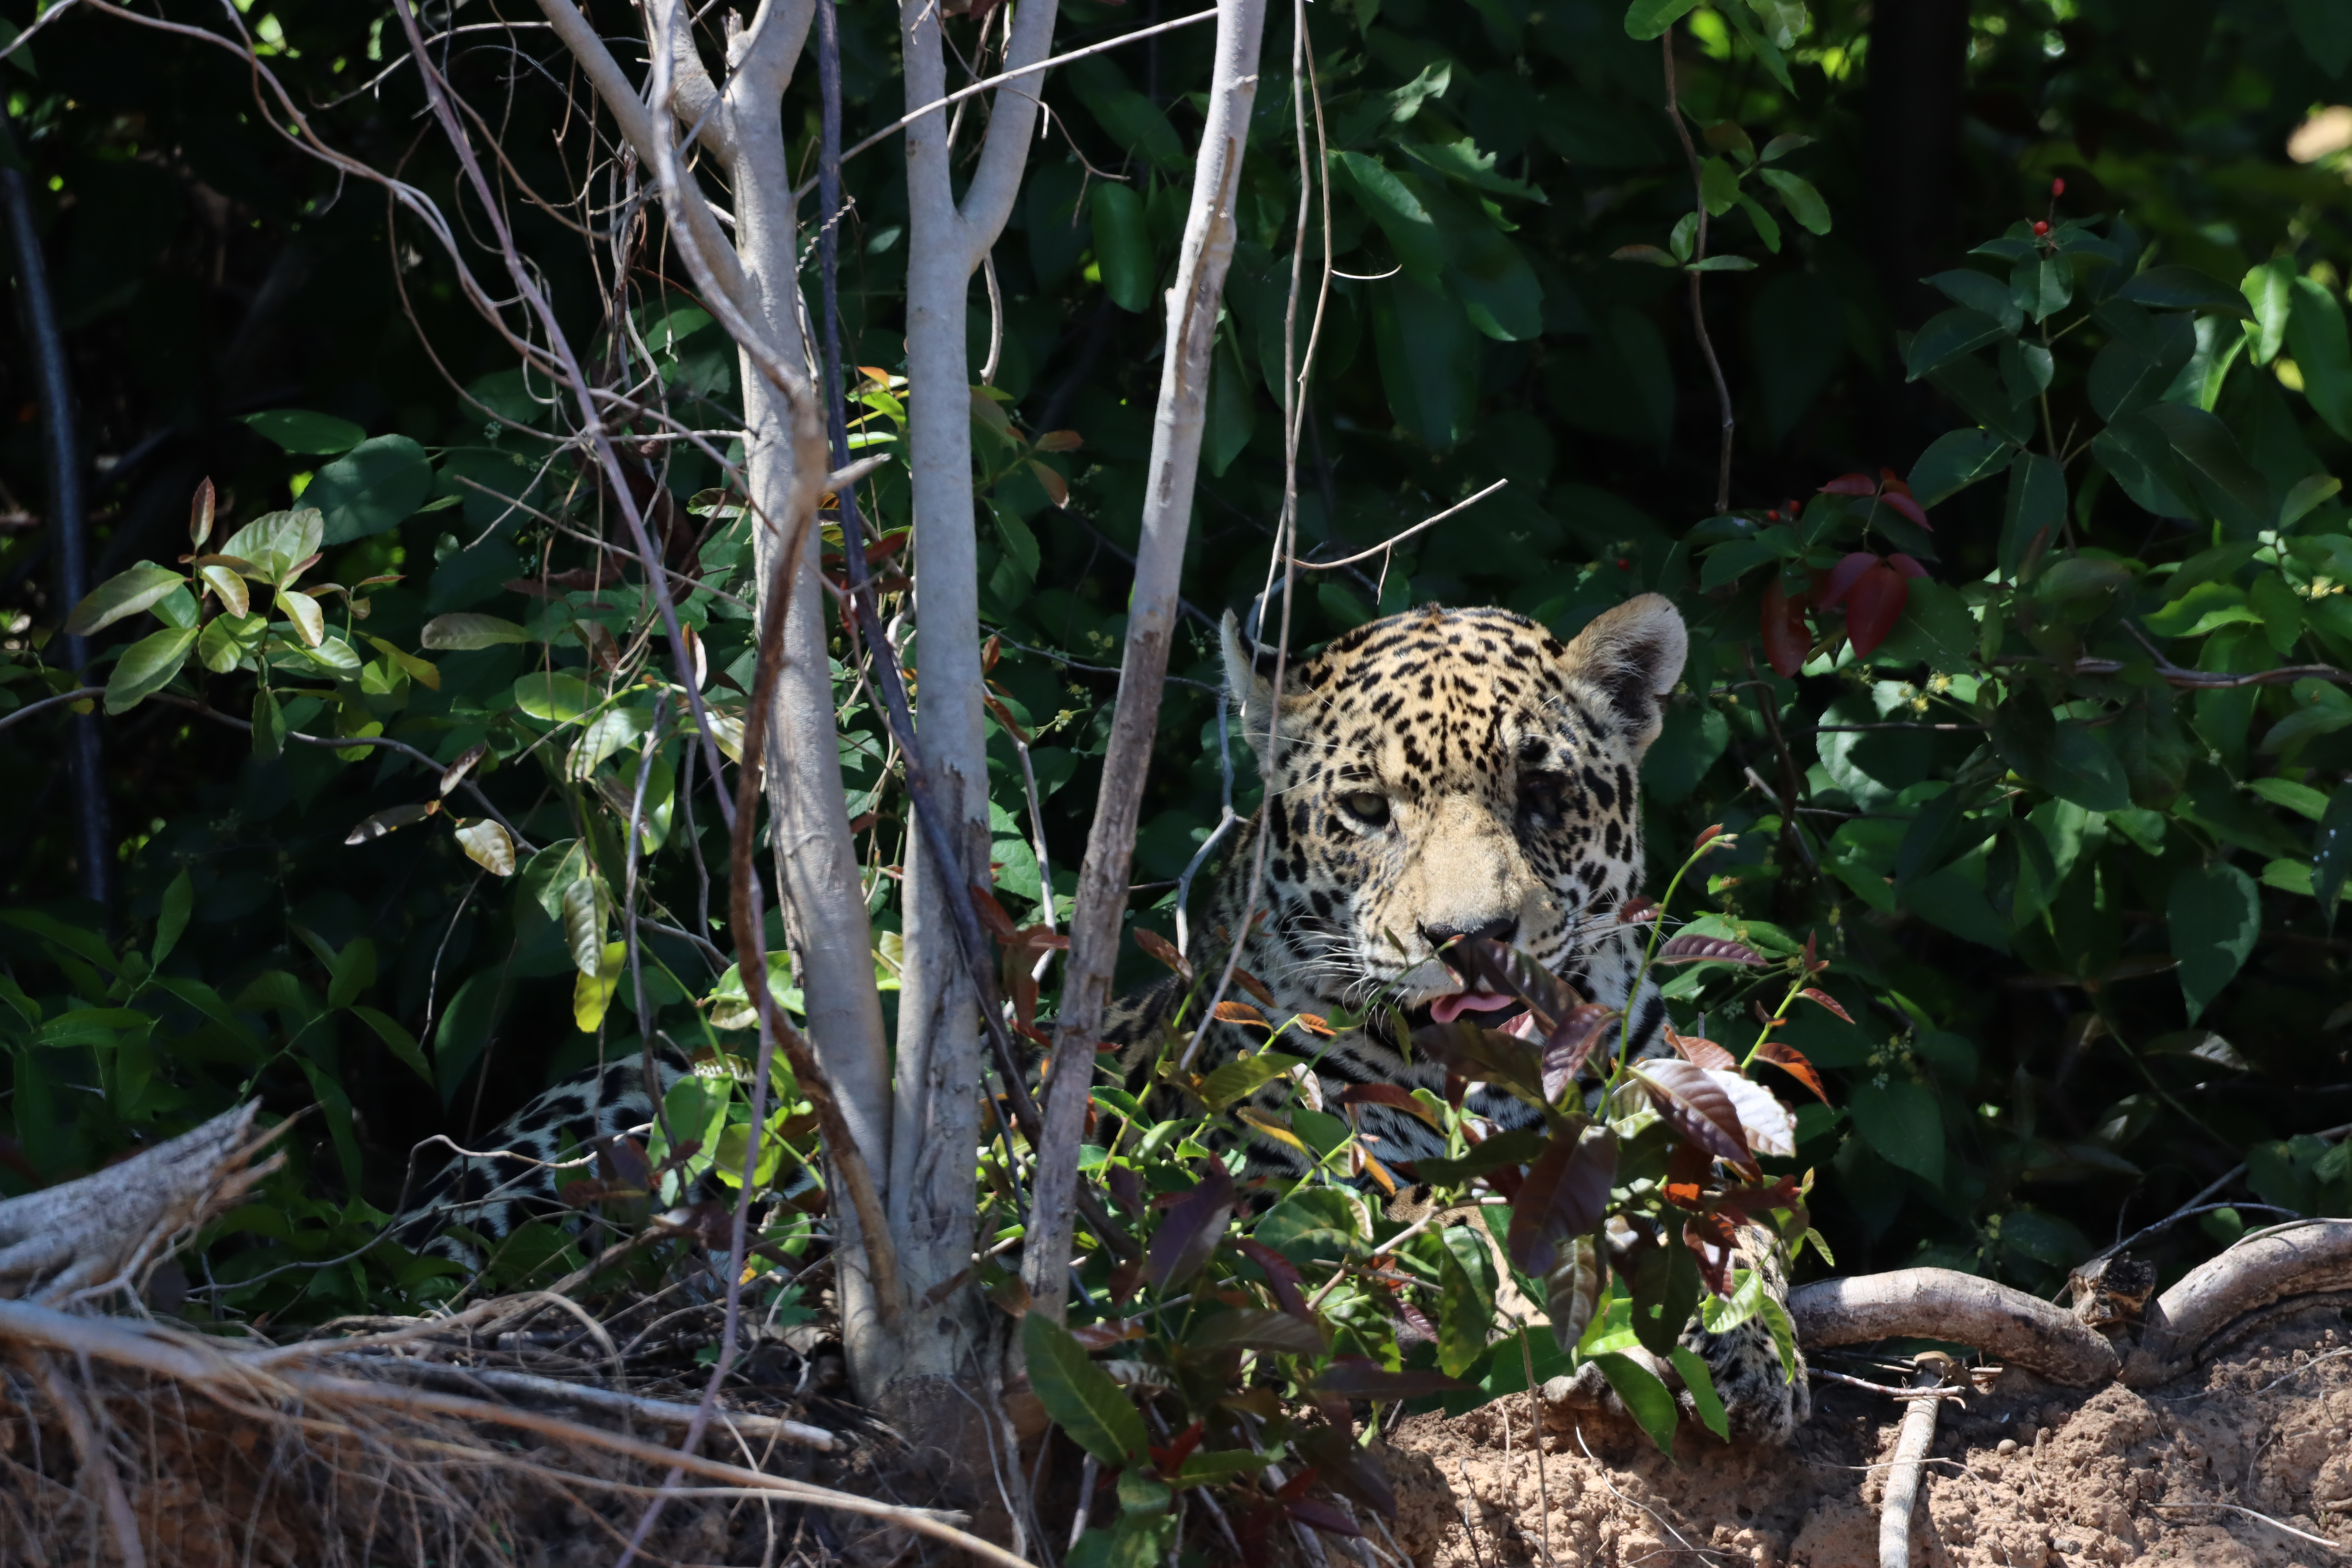
Jaguar: Lua